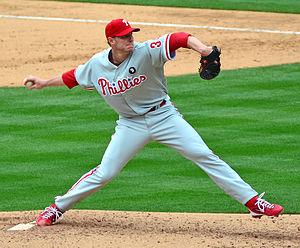
La saison 2012 des Phillies de Philadelphie est la 130ᵉ saison en Ligue majeure de baseball pour cette franchise.
Les Séries de divisions de la Ligue nationale de baseball 2010 étaient deux séries éliminatoires de première ronde dans les Ligues majeures de baseball. Elles ont précédé la Série de championnat de la Ligue nationale et la Série mondiale 2010.
Le match des étoiles de la Ligue majeure de baseball 2011 est la 82ᵉ édition de cette opposition entre les meilleurs joueurs de la Ligue américaine et de la Ligue nationale, les deux composantes de la MLB.